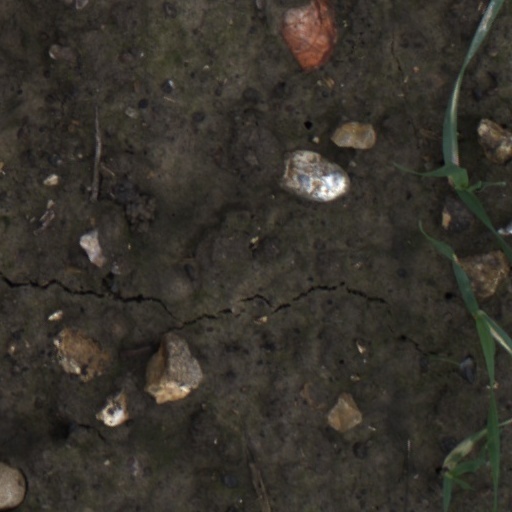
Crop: wheat